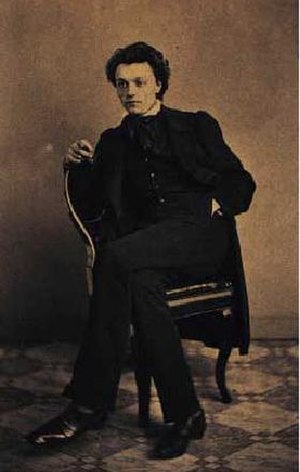
Emil Bloch
Emil Bloch, Det Kongelige Bibliotek, Portrætsamlingen
Harald Emil Bloch var en dansk kunsthistoriker og museumsdirektør.